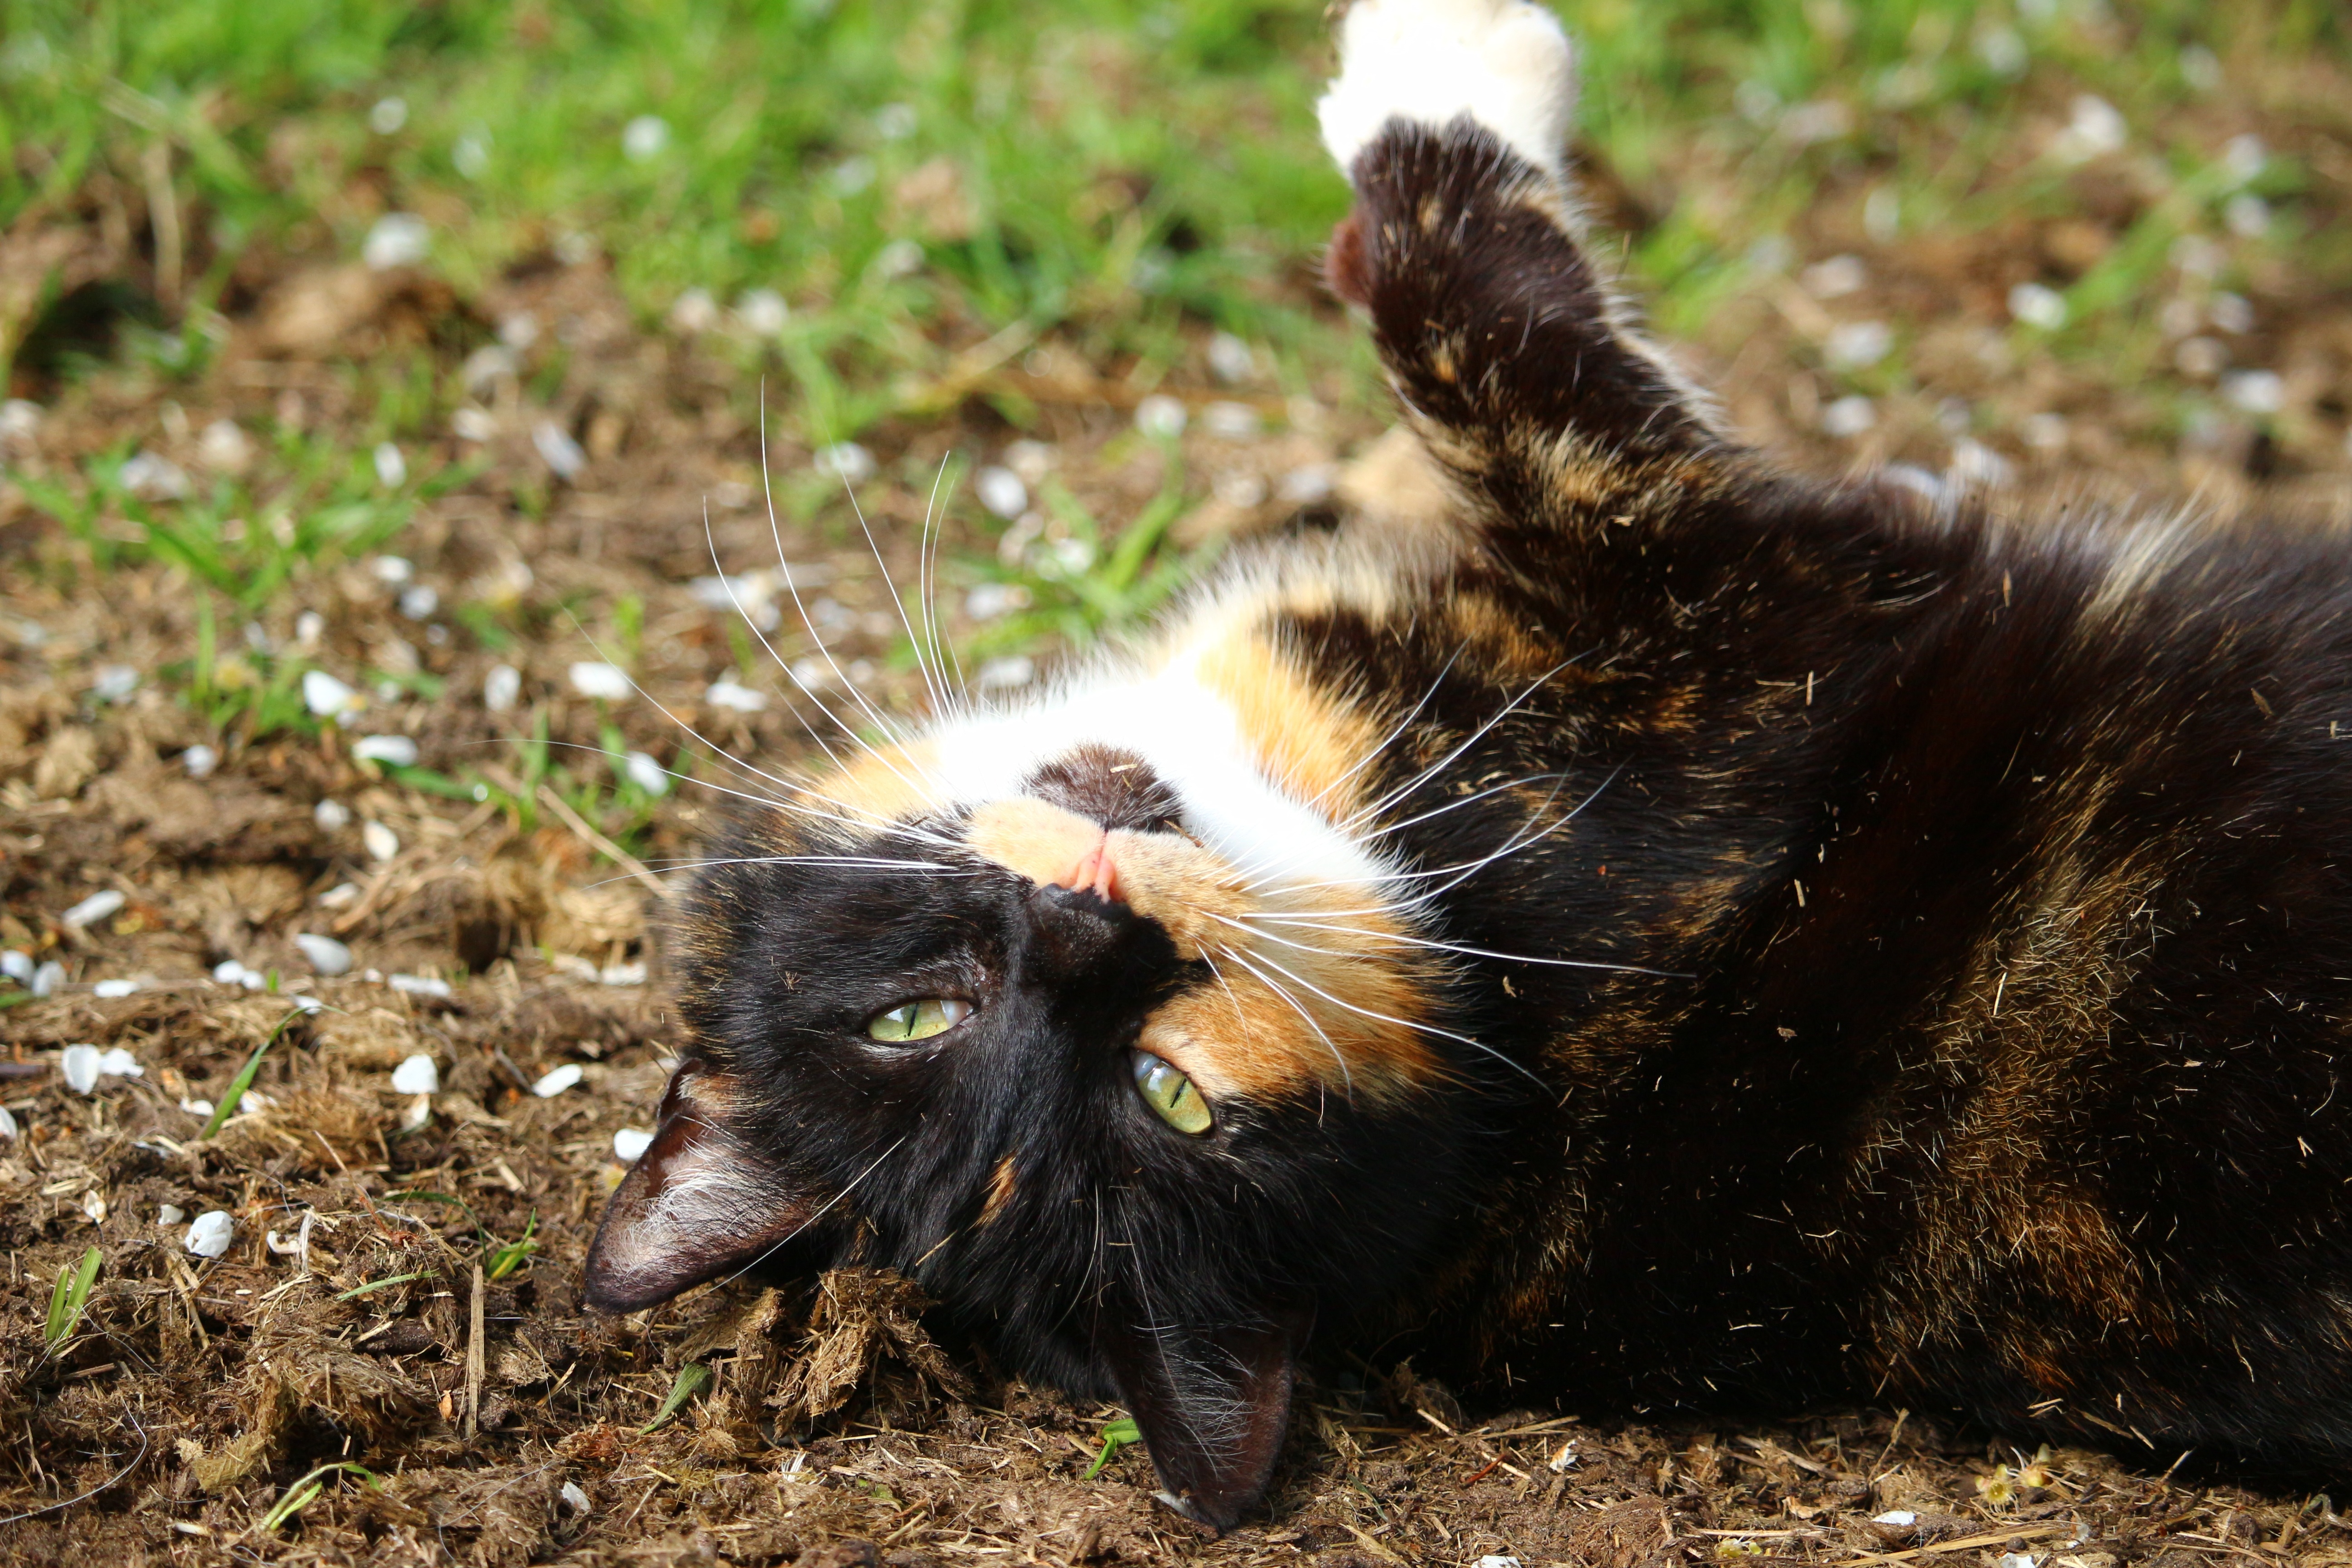
grass, sun, wildlife, kitten, cat, clean, mammal, fauna, whiskers, paw, vertebrate, mieze, domestic cat, lucky cat, three coloured